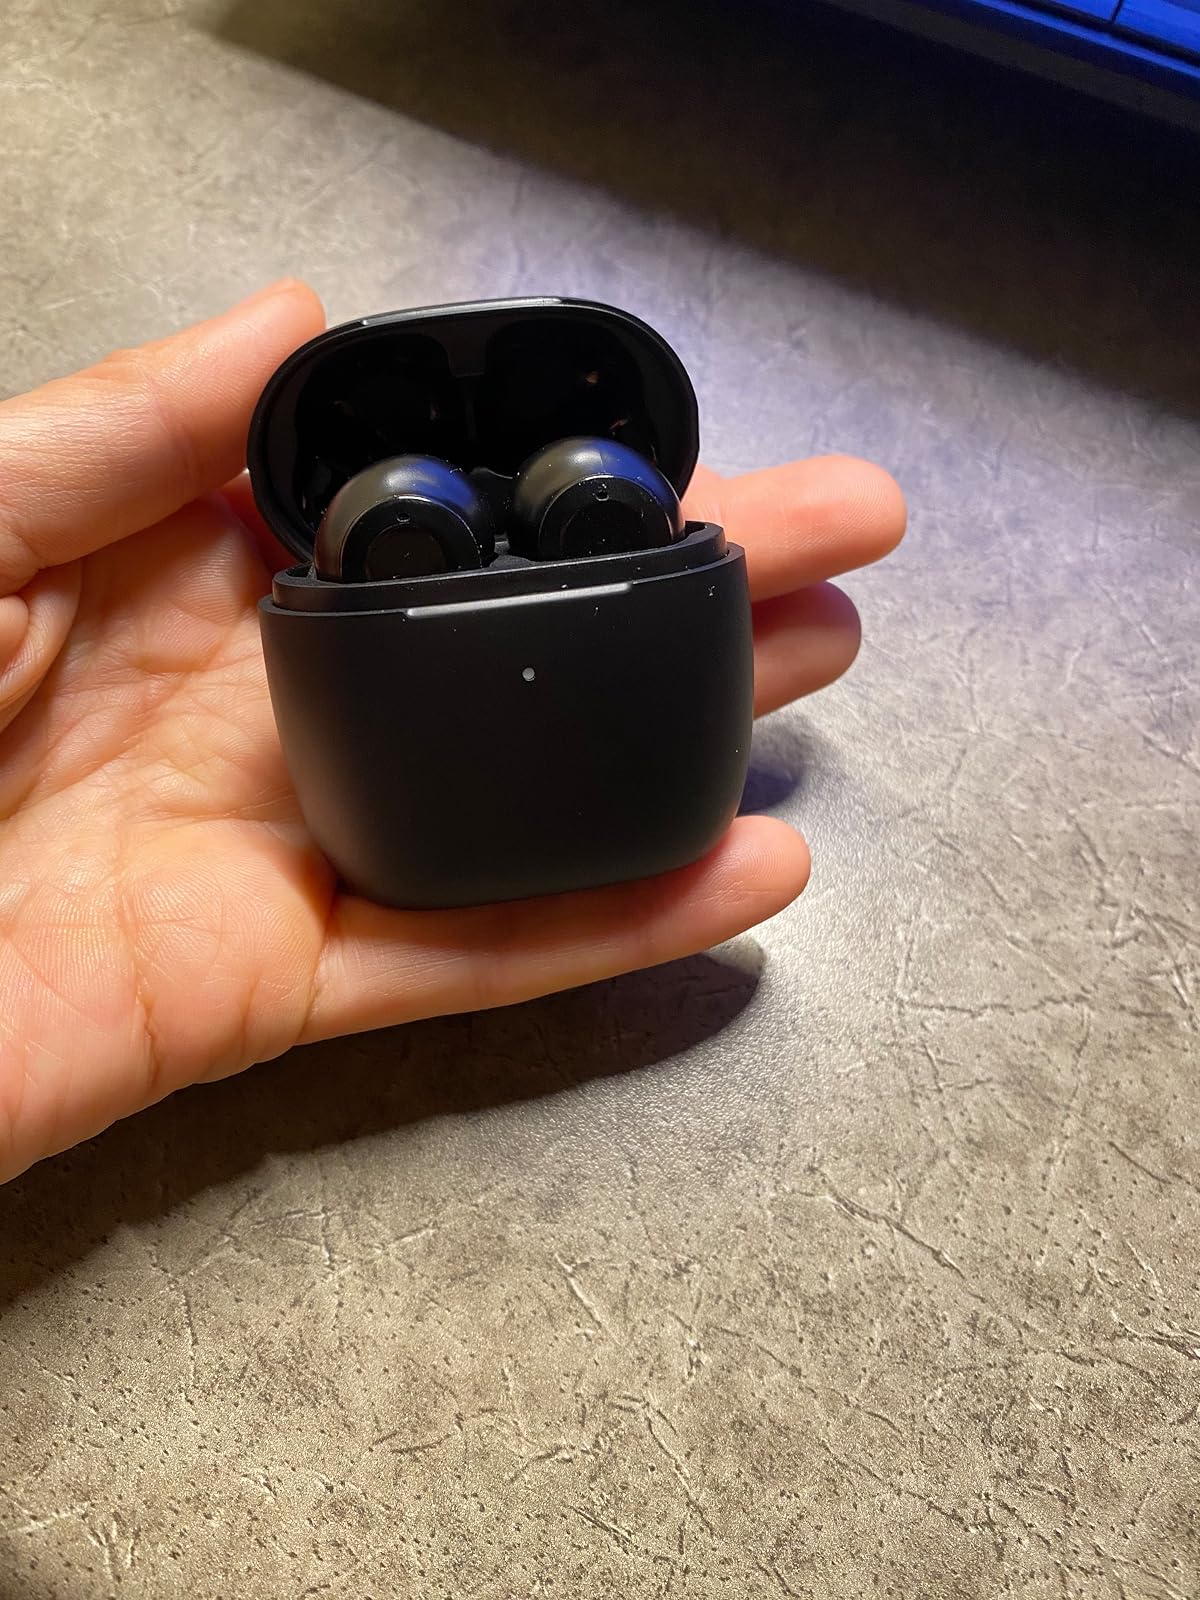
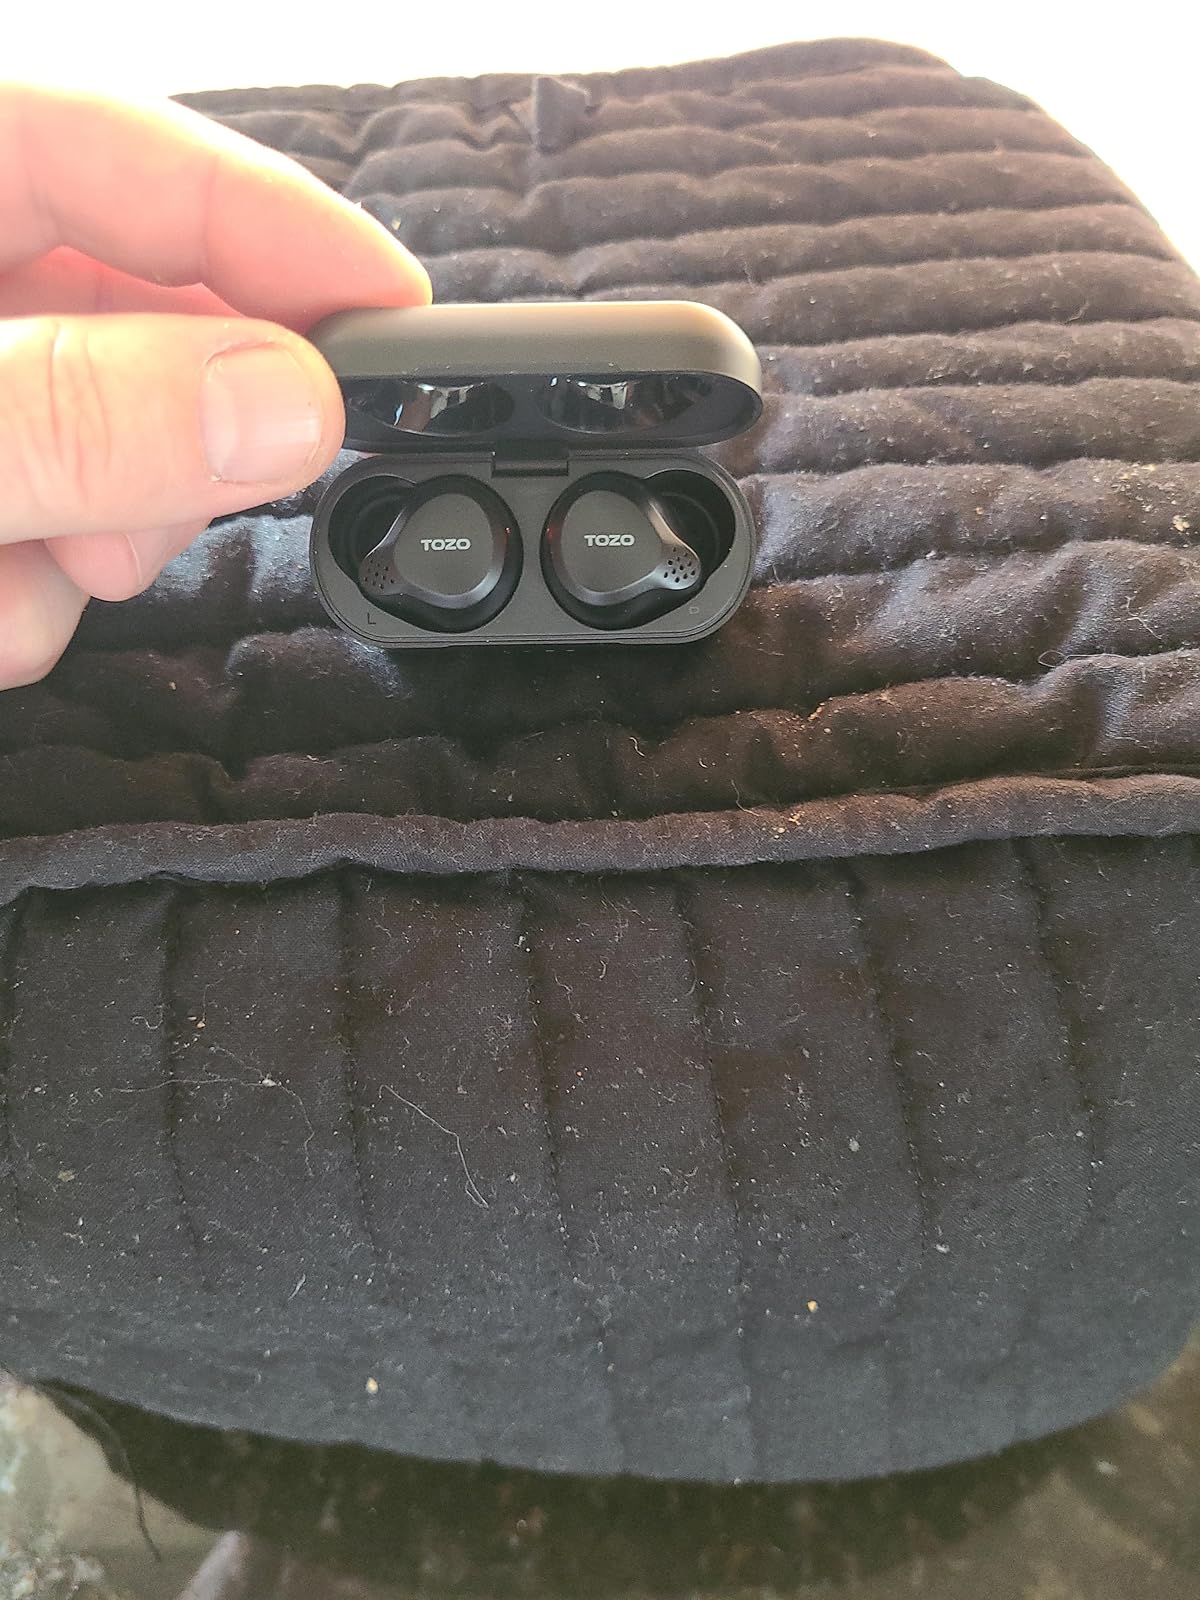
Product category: earbuds
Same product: no